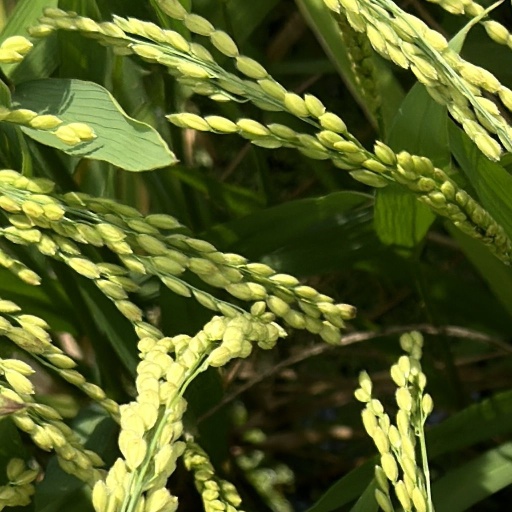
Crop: rice